Sant'Anna dei Lombardi

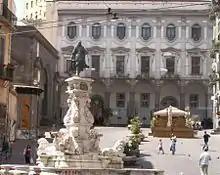
Fontana di Monteoliveto

Sant'Anna dei Lombardi,, and also known as Santa Maria di Monte Oliveto, is an ancient church and convent located in "piazza Monteoliveto" in central Naples, Italy. Across Monteoliveto street from the Fountain in the square is the Renaissance palace of Orsini di Gravina.